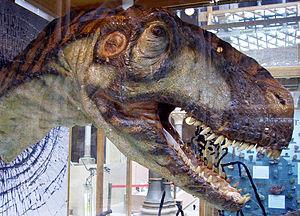
Sur la terre des dinosaures est une série documentaire britannique en six épisodes diffusée pour la première fois en 1999. Produite par la BBC, dirigée par Tim Haines et partiellement réalisée en images de synthèse, elle décrit l'histoire des dinosaures et autres créatures de l'ère mésozoïque, de leur apparition jusqu'à la grande crise d'extinctions qui frappa la Terre à la fin de cette ère, il y a 65 millions d'années. Dans la version originale en anglais la narration de chaque épisode a été assurée par Kenneth Branagh. Dans la version française le narrateur est André Dussollier.